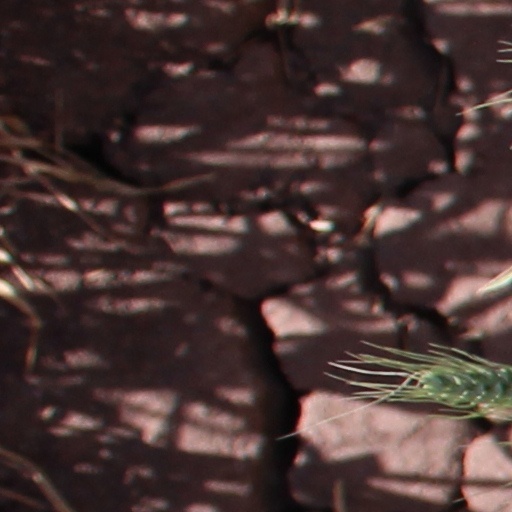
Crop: wheat